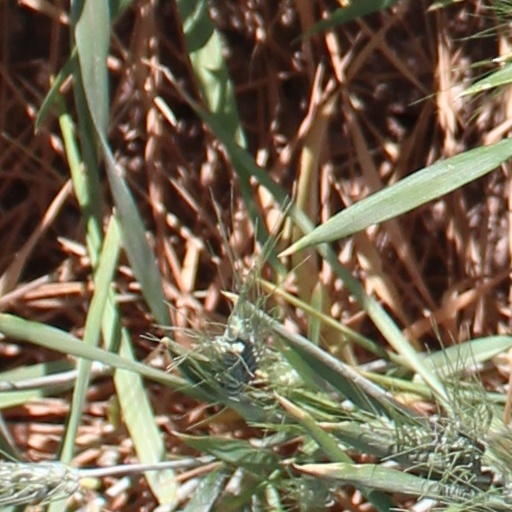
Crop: wheat